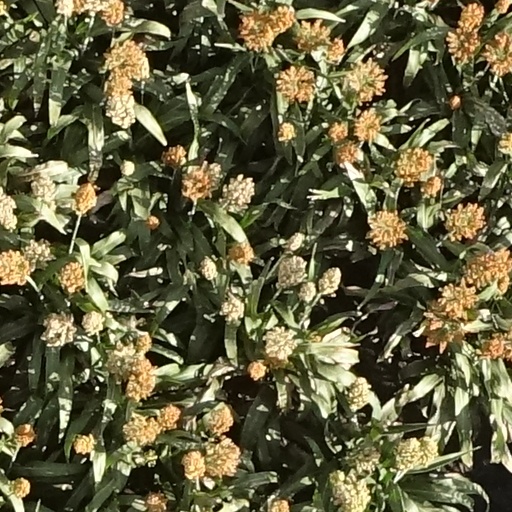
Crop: sorghum